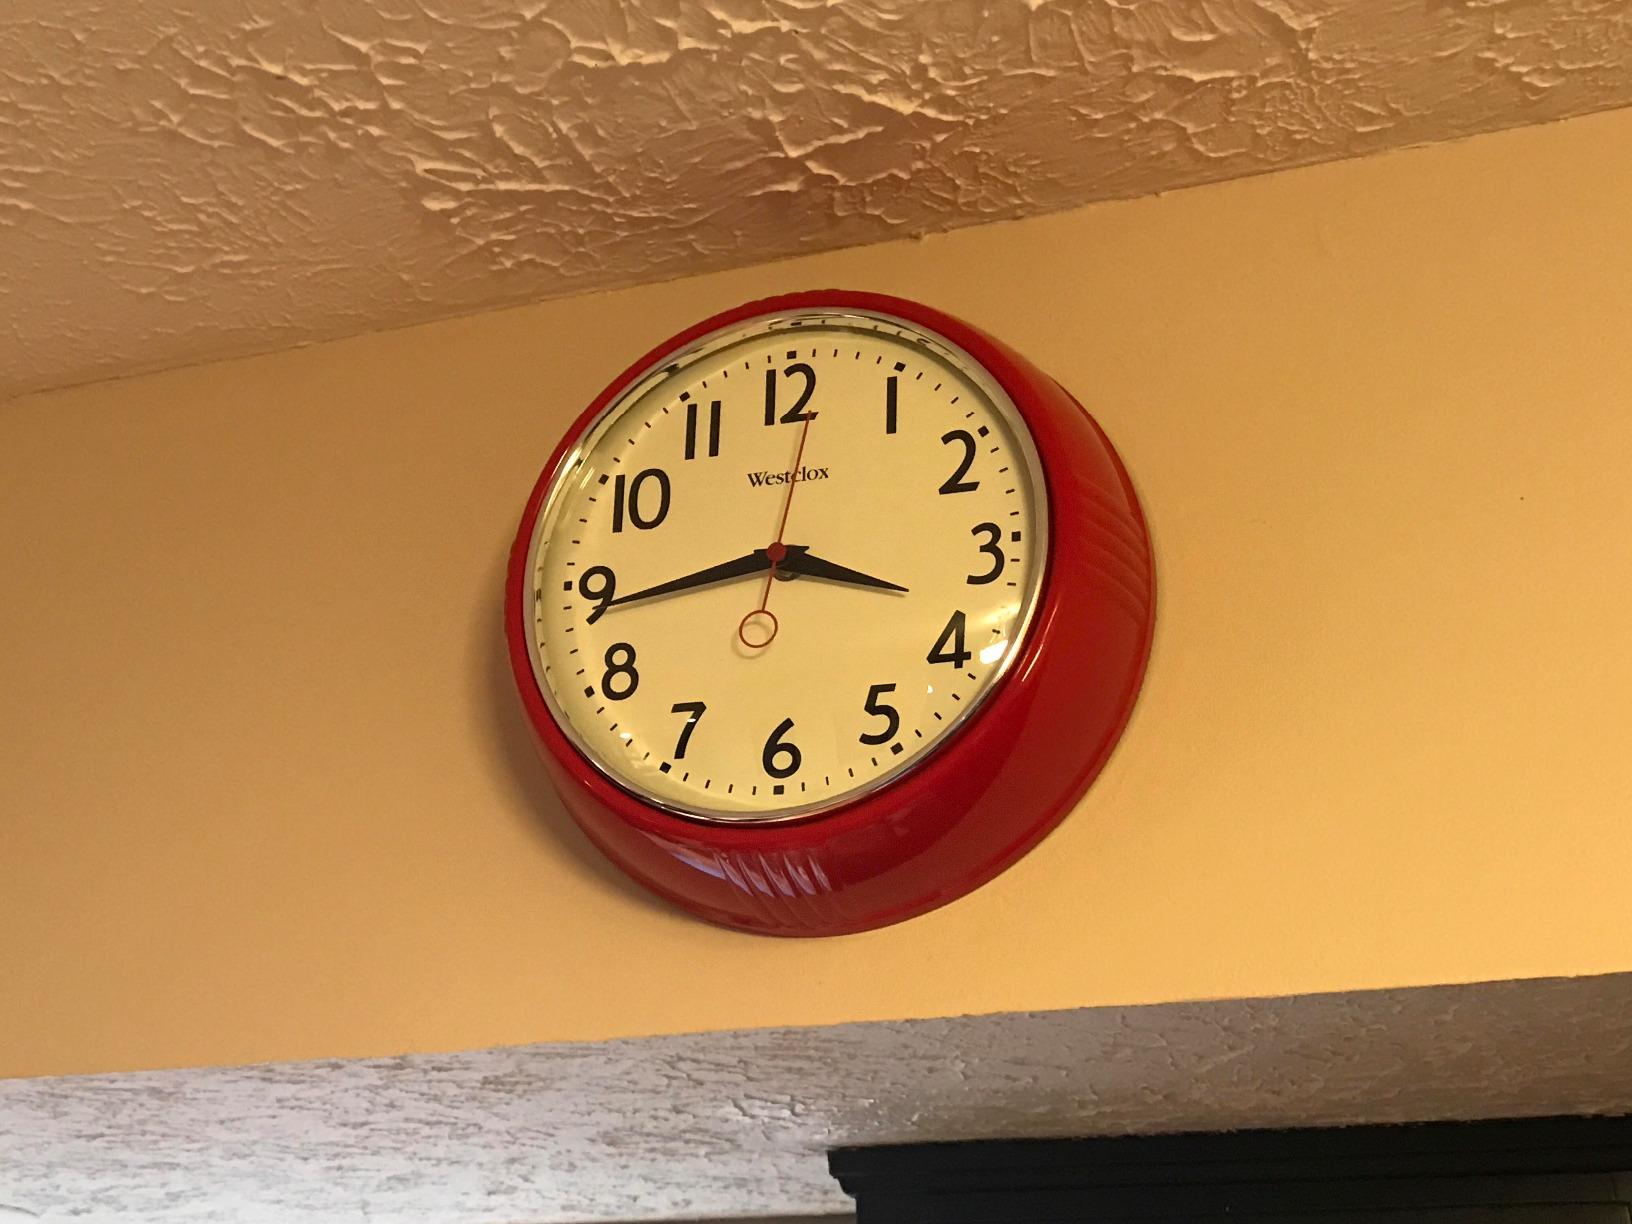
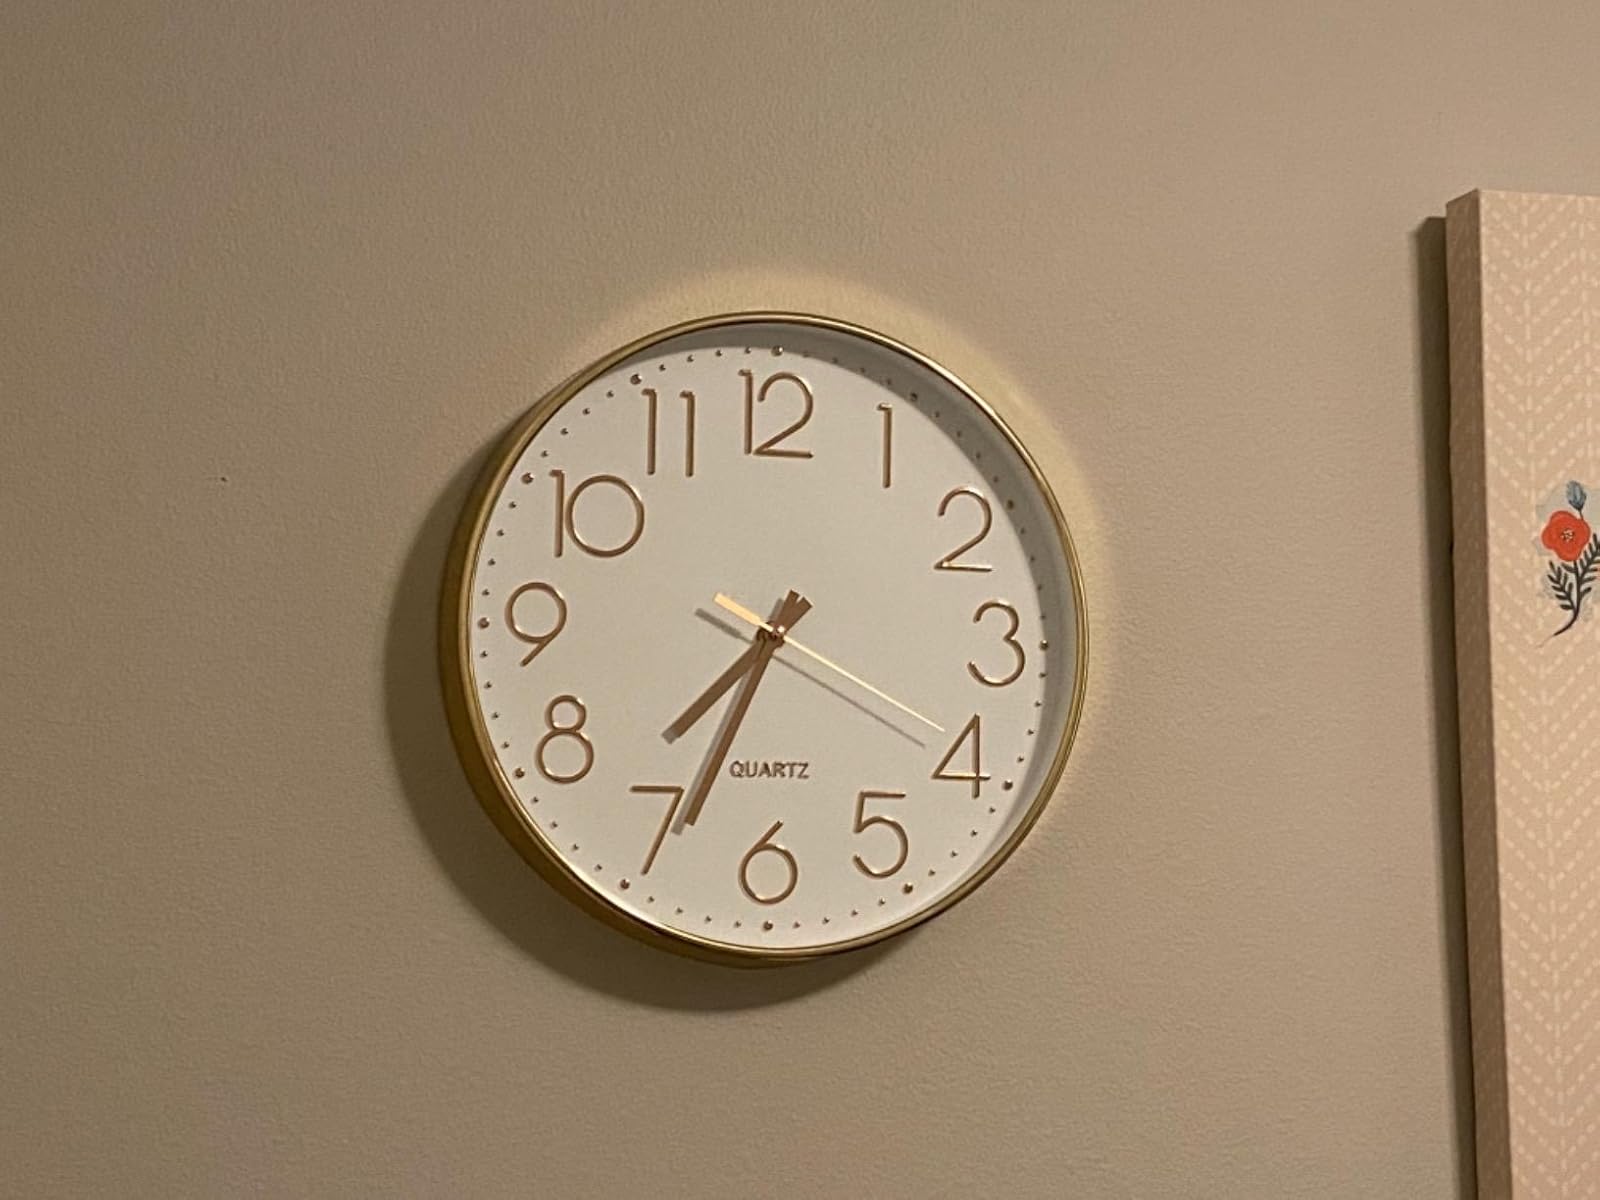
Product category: clock
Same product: no